Chagres River

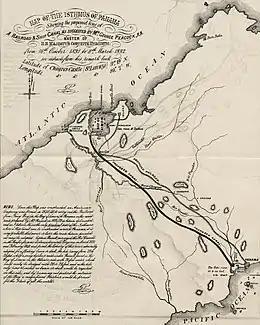
Original course of the Chagres River before construction of the canal.

The upper Chagres and its seven tributaries flow into Lake Alajuela (formerly Madden Lake), the reservoir created by the Madden Dam. As these rivers contribute 45 percent of the total water for the canal, the lake is an essential part of the drainage basin of the canal zone. The lake has a maximum level of above sea level, and can store one third of the canal's annual water requirements for the operation of the locks. Lake Alajuela is not part of the navigational route, so there are fewer restrictions on its water level than for Gatun Lake. Water from the reservoir is also used to generate hydroelectric power and to supply Panama City's fresh water.